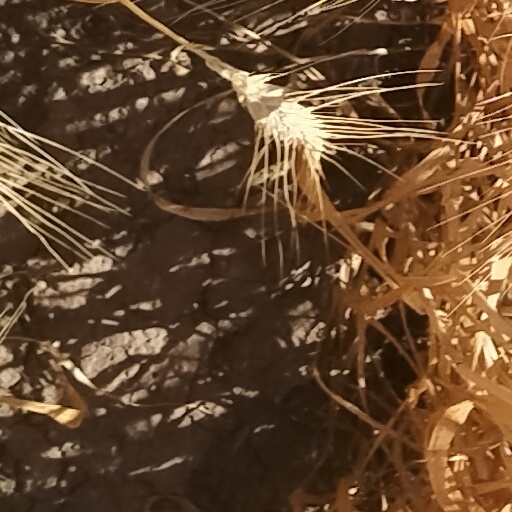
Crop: wheat